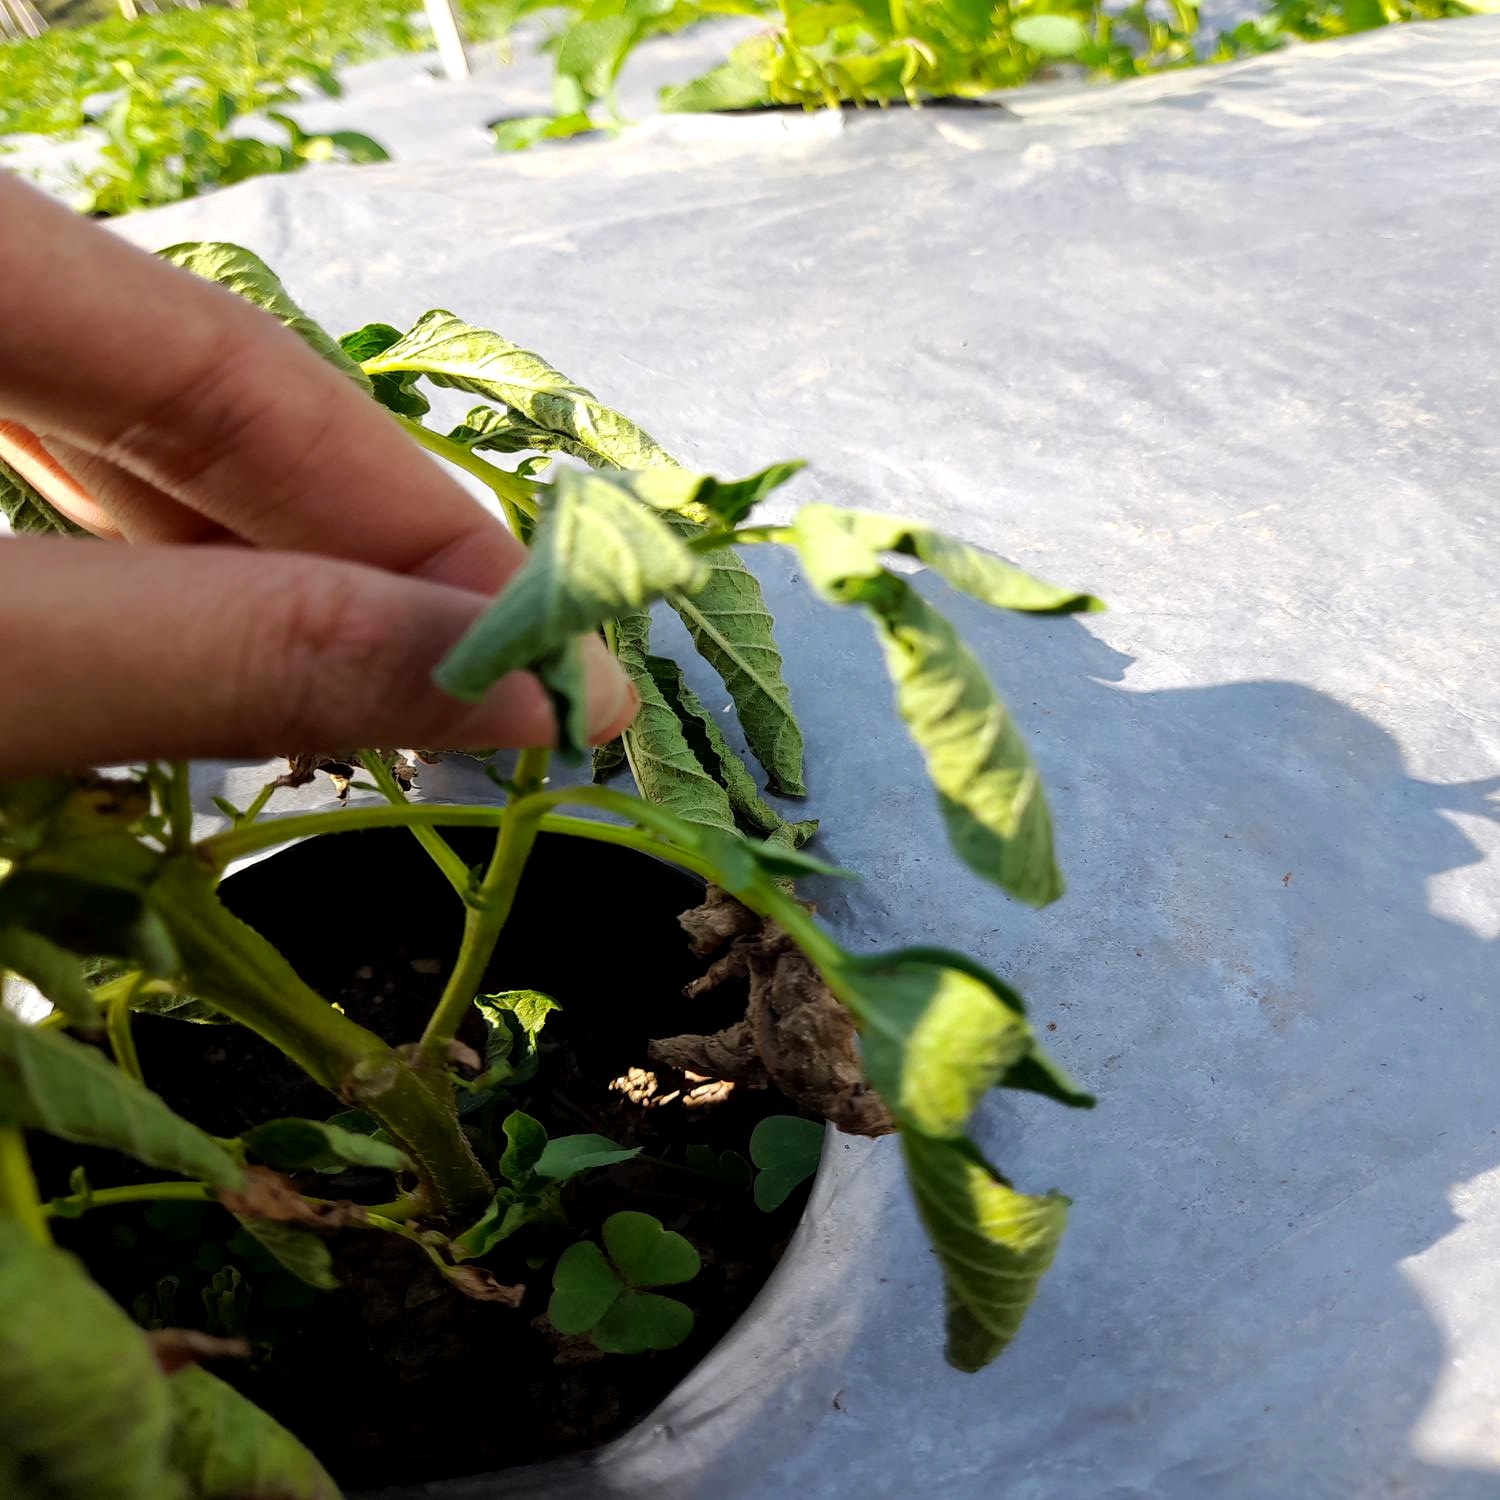
Etiqueta: Pudricion_Parda